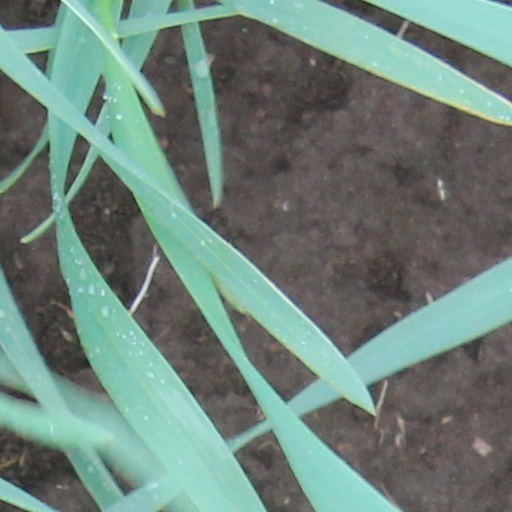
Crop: wheat